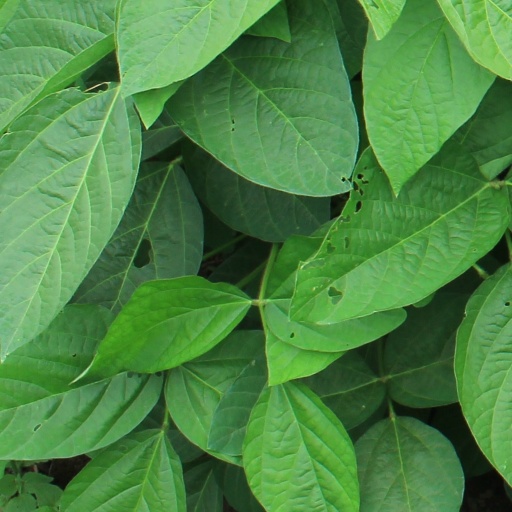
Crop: soybean